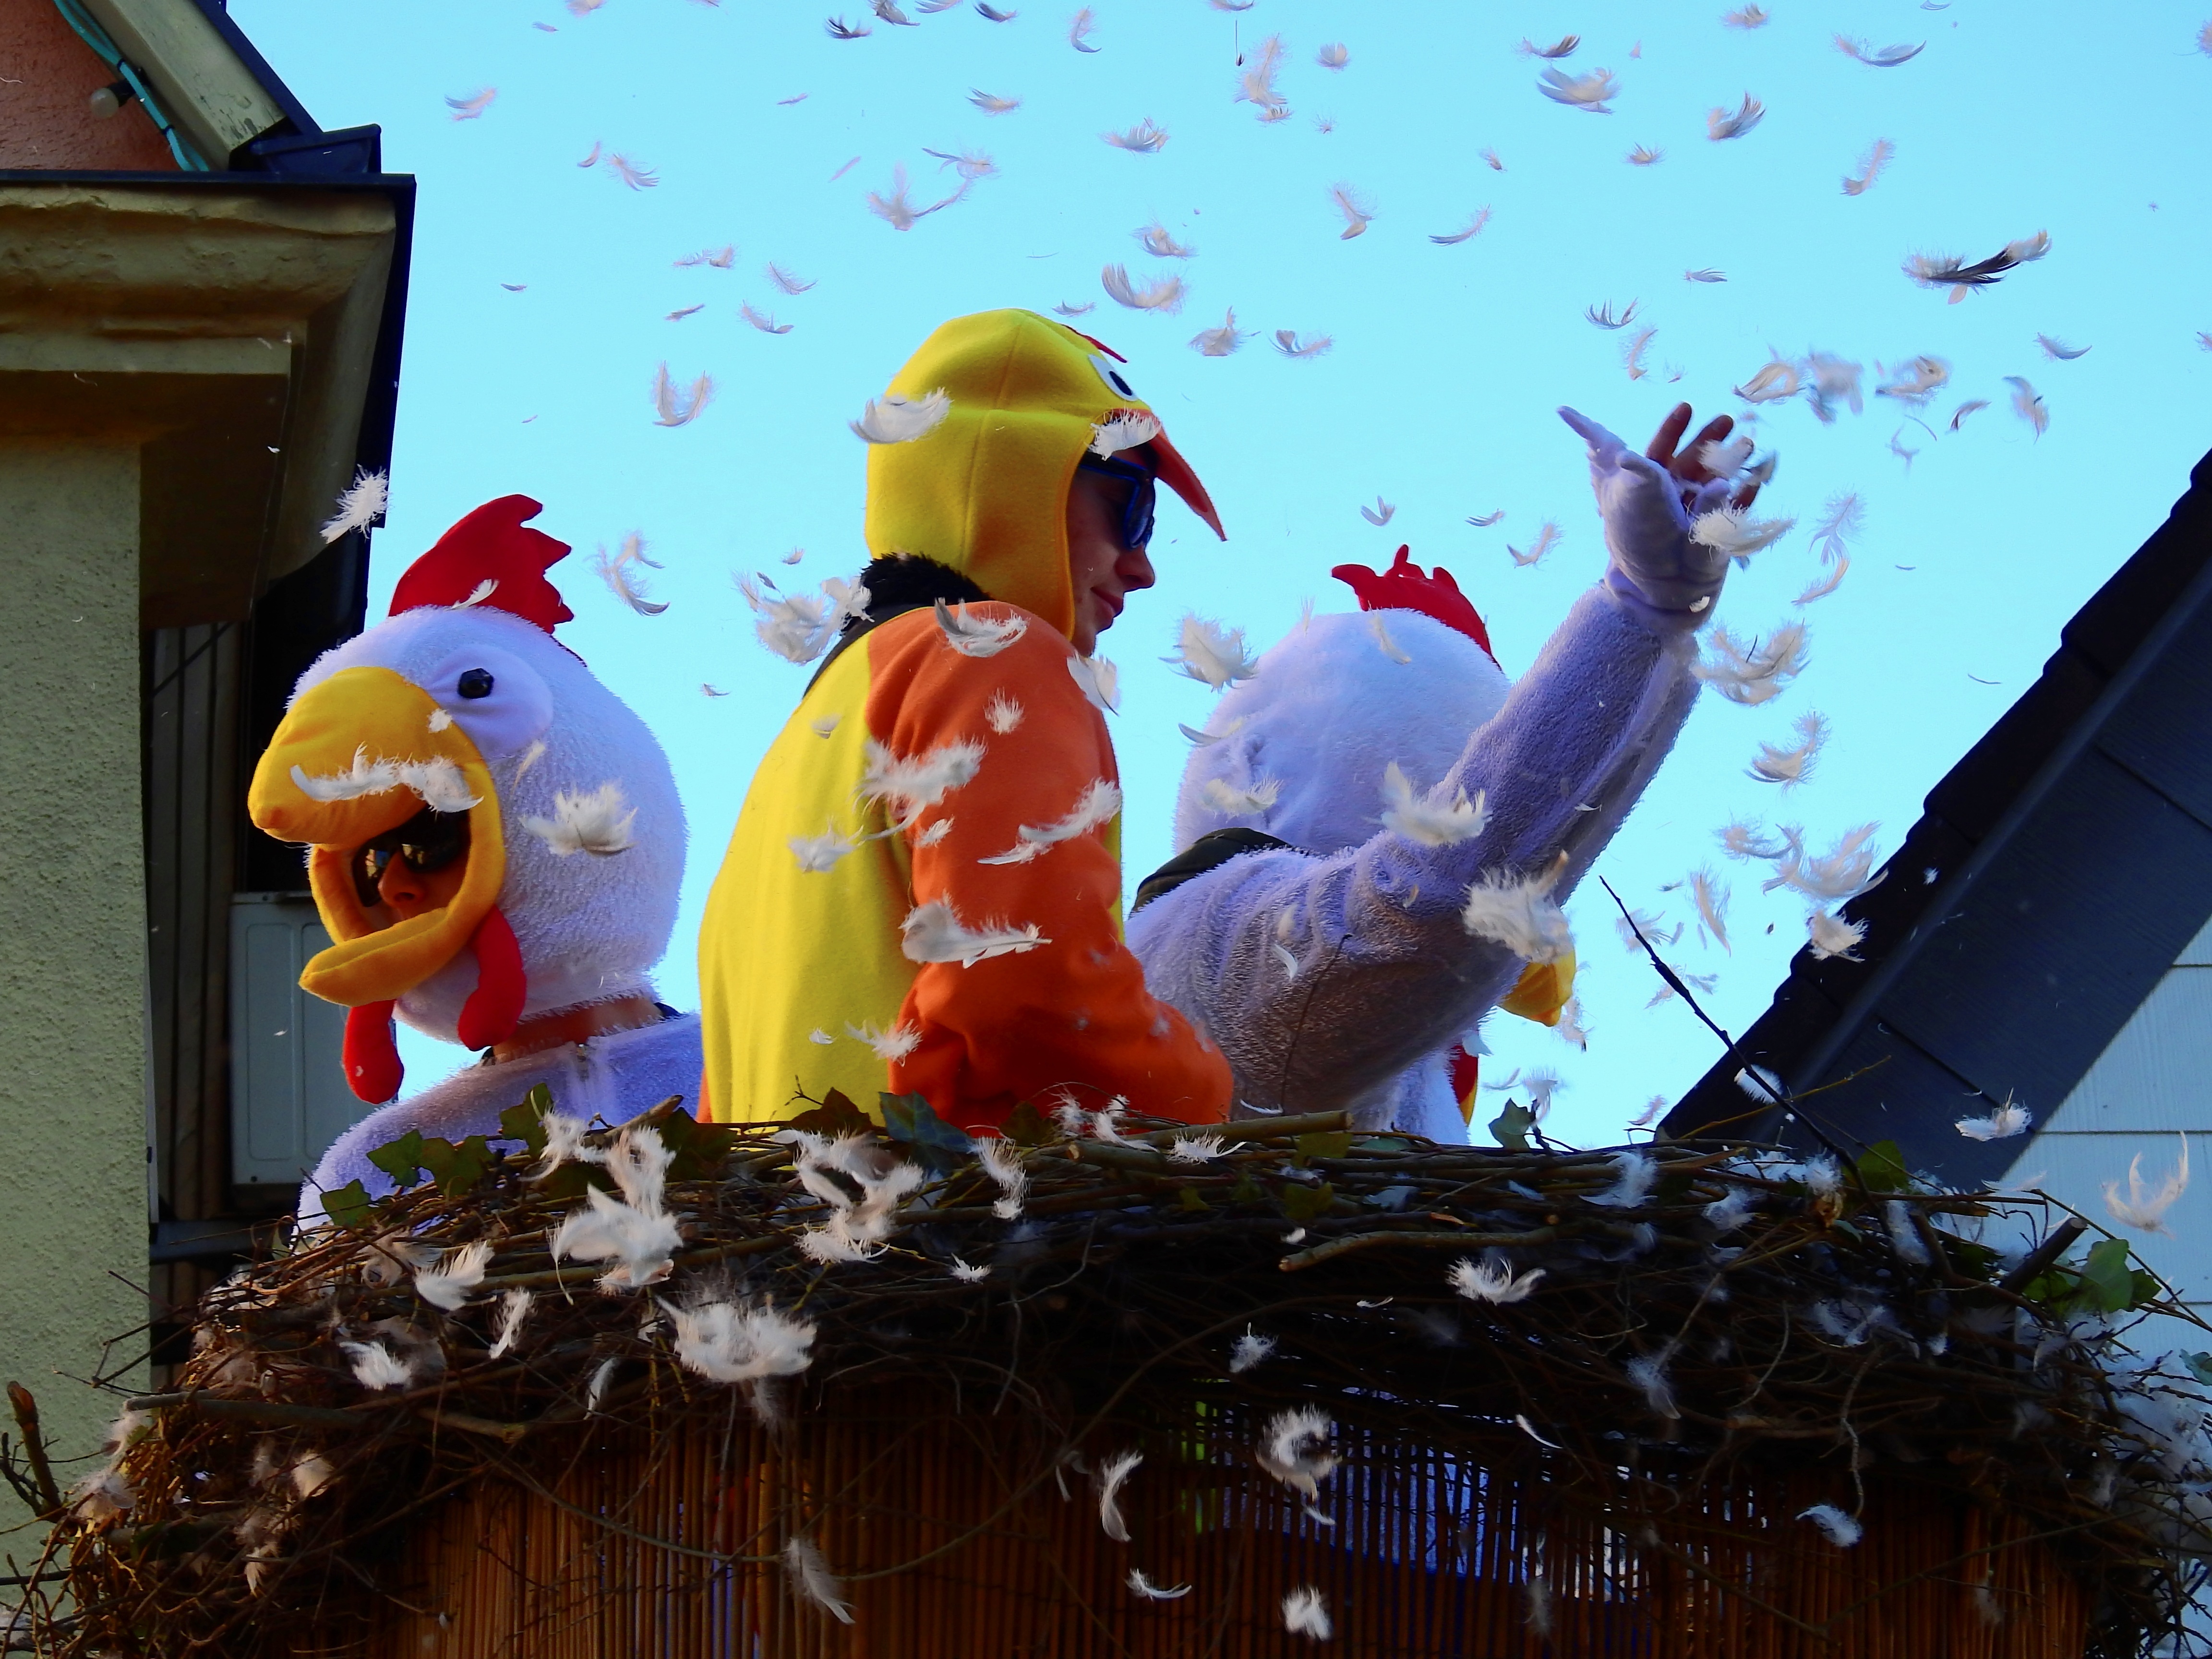
bird, carnival, feather, chicken, world, art, festival, mask, fun, move, motif, event, costume, wig, dress up, motivational dare